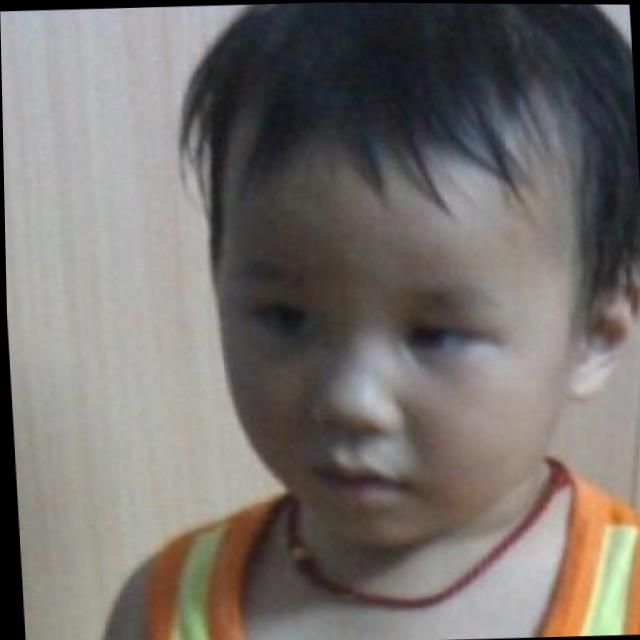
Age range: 0-12